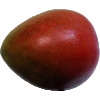
Label: red_mango